Edward Pelham Brenton

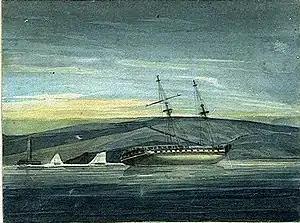
A watercolur by Brenton of "Shannon" grounded

At the outbreak of the Napoleonic Wars in 1803, Brenton was given command of the small brig HMS "Merlin", in which he operated in the English Channel, burning the wreck of HMS "Shannon" near Barfleur to prevent its seizure by the French in the same year. In January 1805, Brenton took command of the brig HMS "Amaranthe" in the North Sea and in 1808 moved to the West Indies, where he distinguished himself in an attack on a small French convoy off Martinique on 13 December, notably against "Cygne". Promoted to post captain for this operation, Brenton briefly took temporary command of the post ship (May to September 1810), HMS "Pompee", and then HMS "Belleisle", before being confirmed in his brother's previous ship HMS "Spartan" in 1810. "Spartan" served in the War of 1812, although without participating in any actions, and Brenton was placed in reserve in 1813, returning briefly to service in 1815 before retiring permanently.